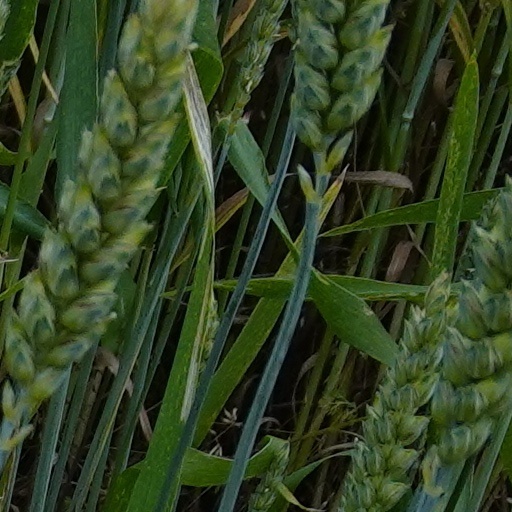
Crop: wheat